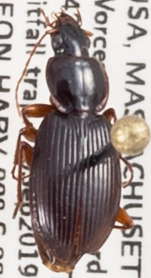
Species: Synuchus impunctatus
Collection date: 2019-09-10
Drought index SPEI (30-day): -0.344
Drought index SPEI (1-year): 1.19
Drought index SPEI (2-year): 1.69